Iwamotocho Station

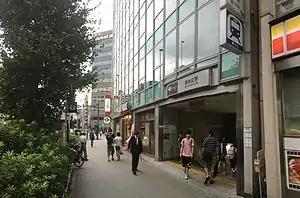
Entrance A3 in September 2019

is a subway station on the Toei Shinjuku Line in Chiyoda, Tokyo, Japan, operated by Tokyo Metropolitan Bureau of Transportation (Toei). Its station number is S-08. The station opened on December 21, 1978.